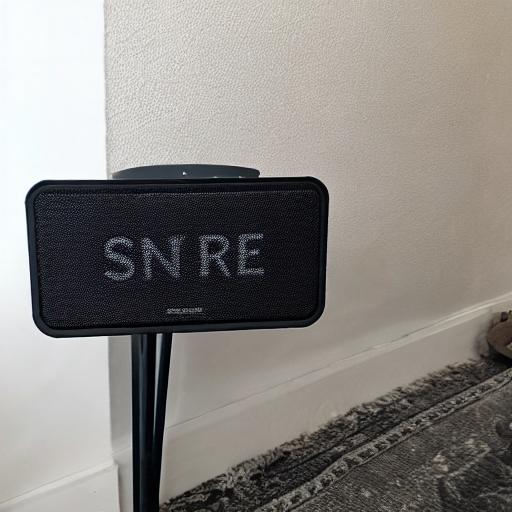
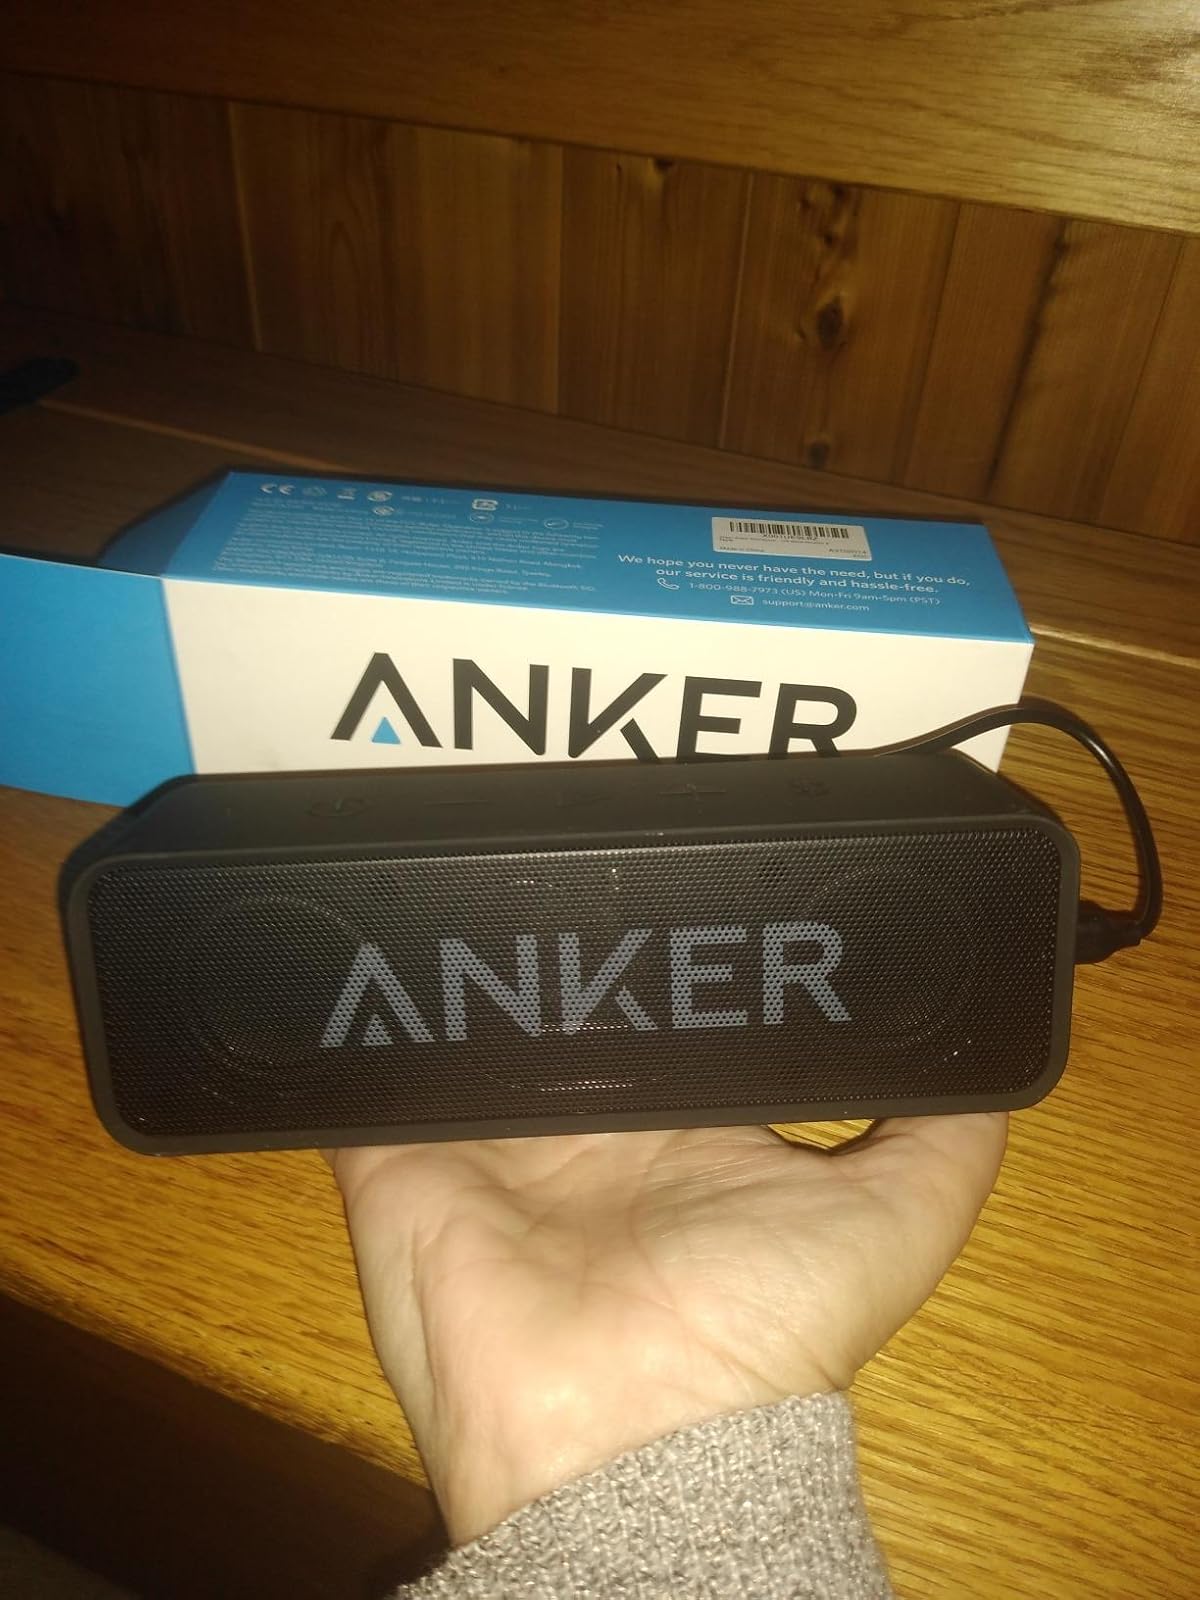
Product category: speaker
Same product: no